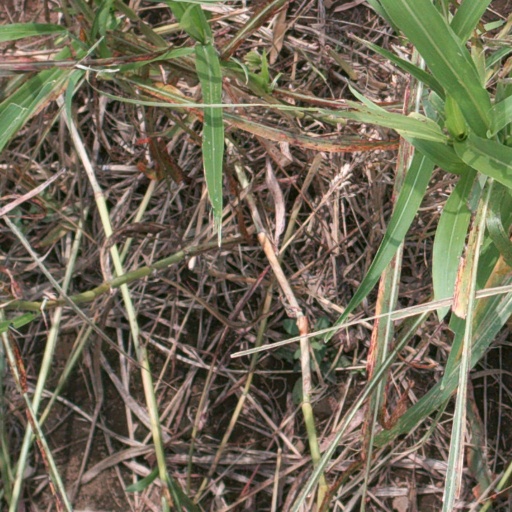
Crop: sorghum